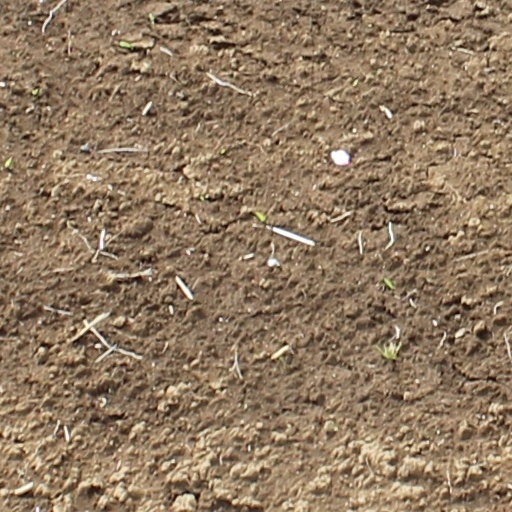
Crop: wheat